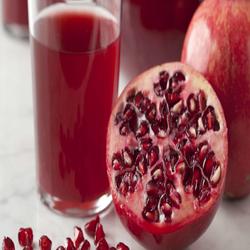
Label: Pomegranate